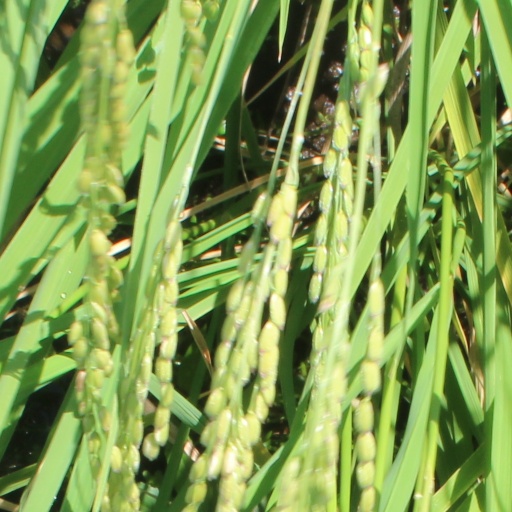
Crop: rice